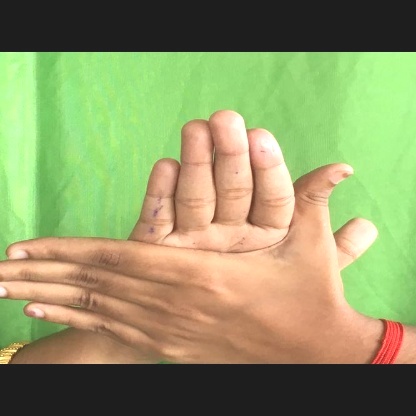
Mudra: Chakra